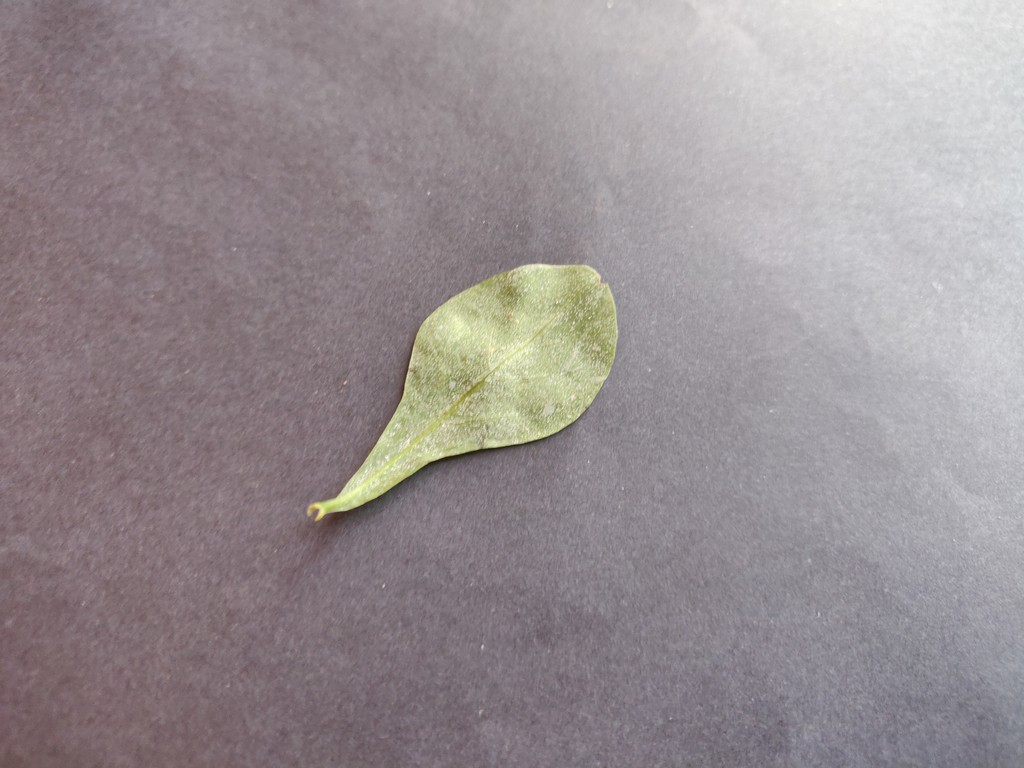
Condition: Unhealthy
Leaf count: single
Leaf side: back